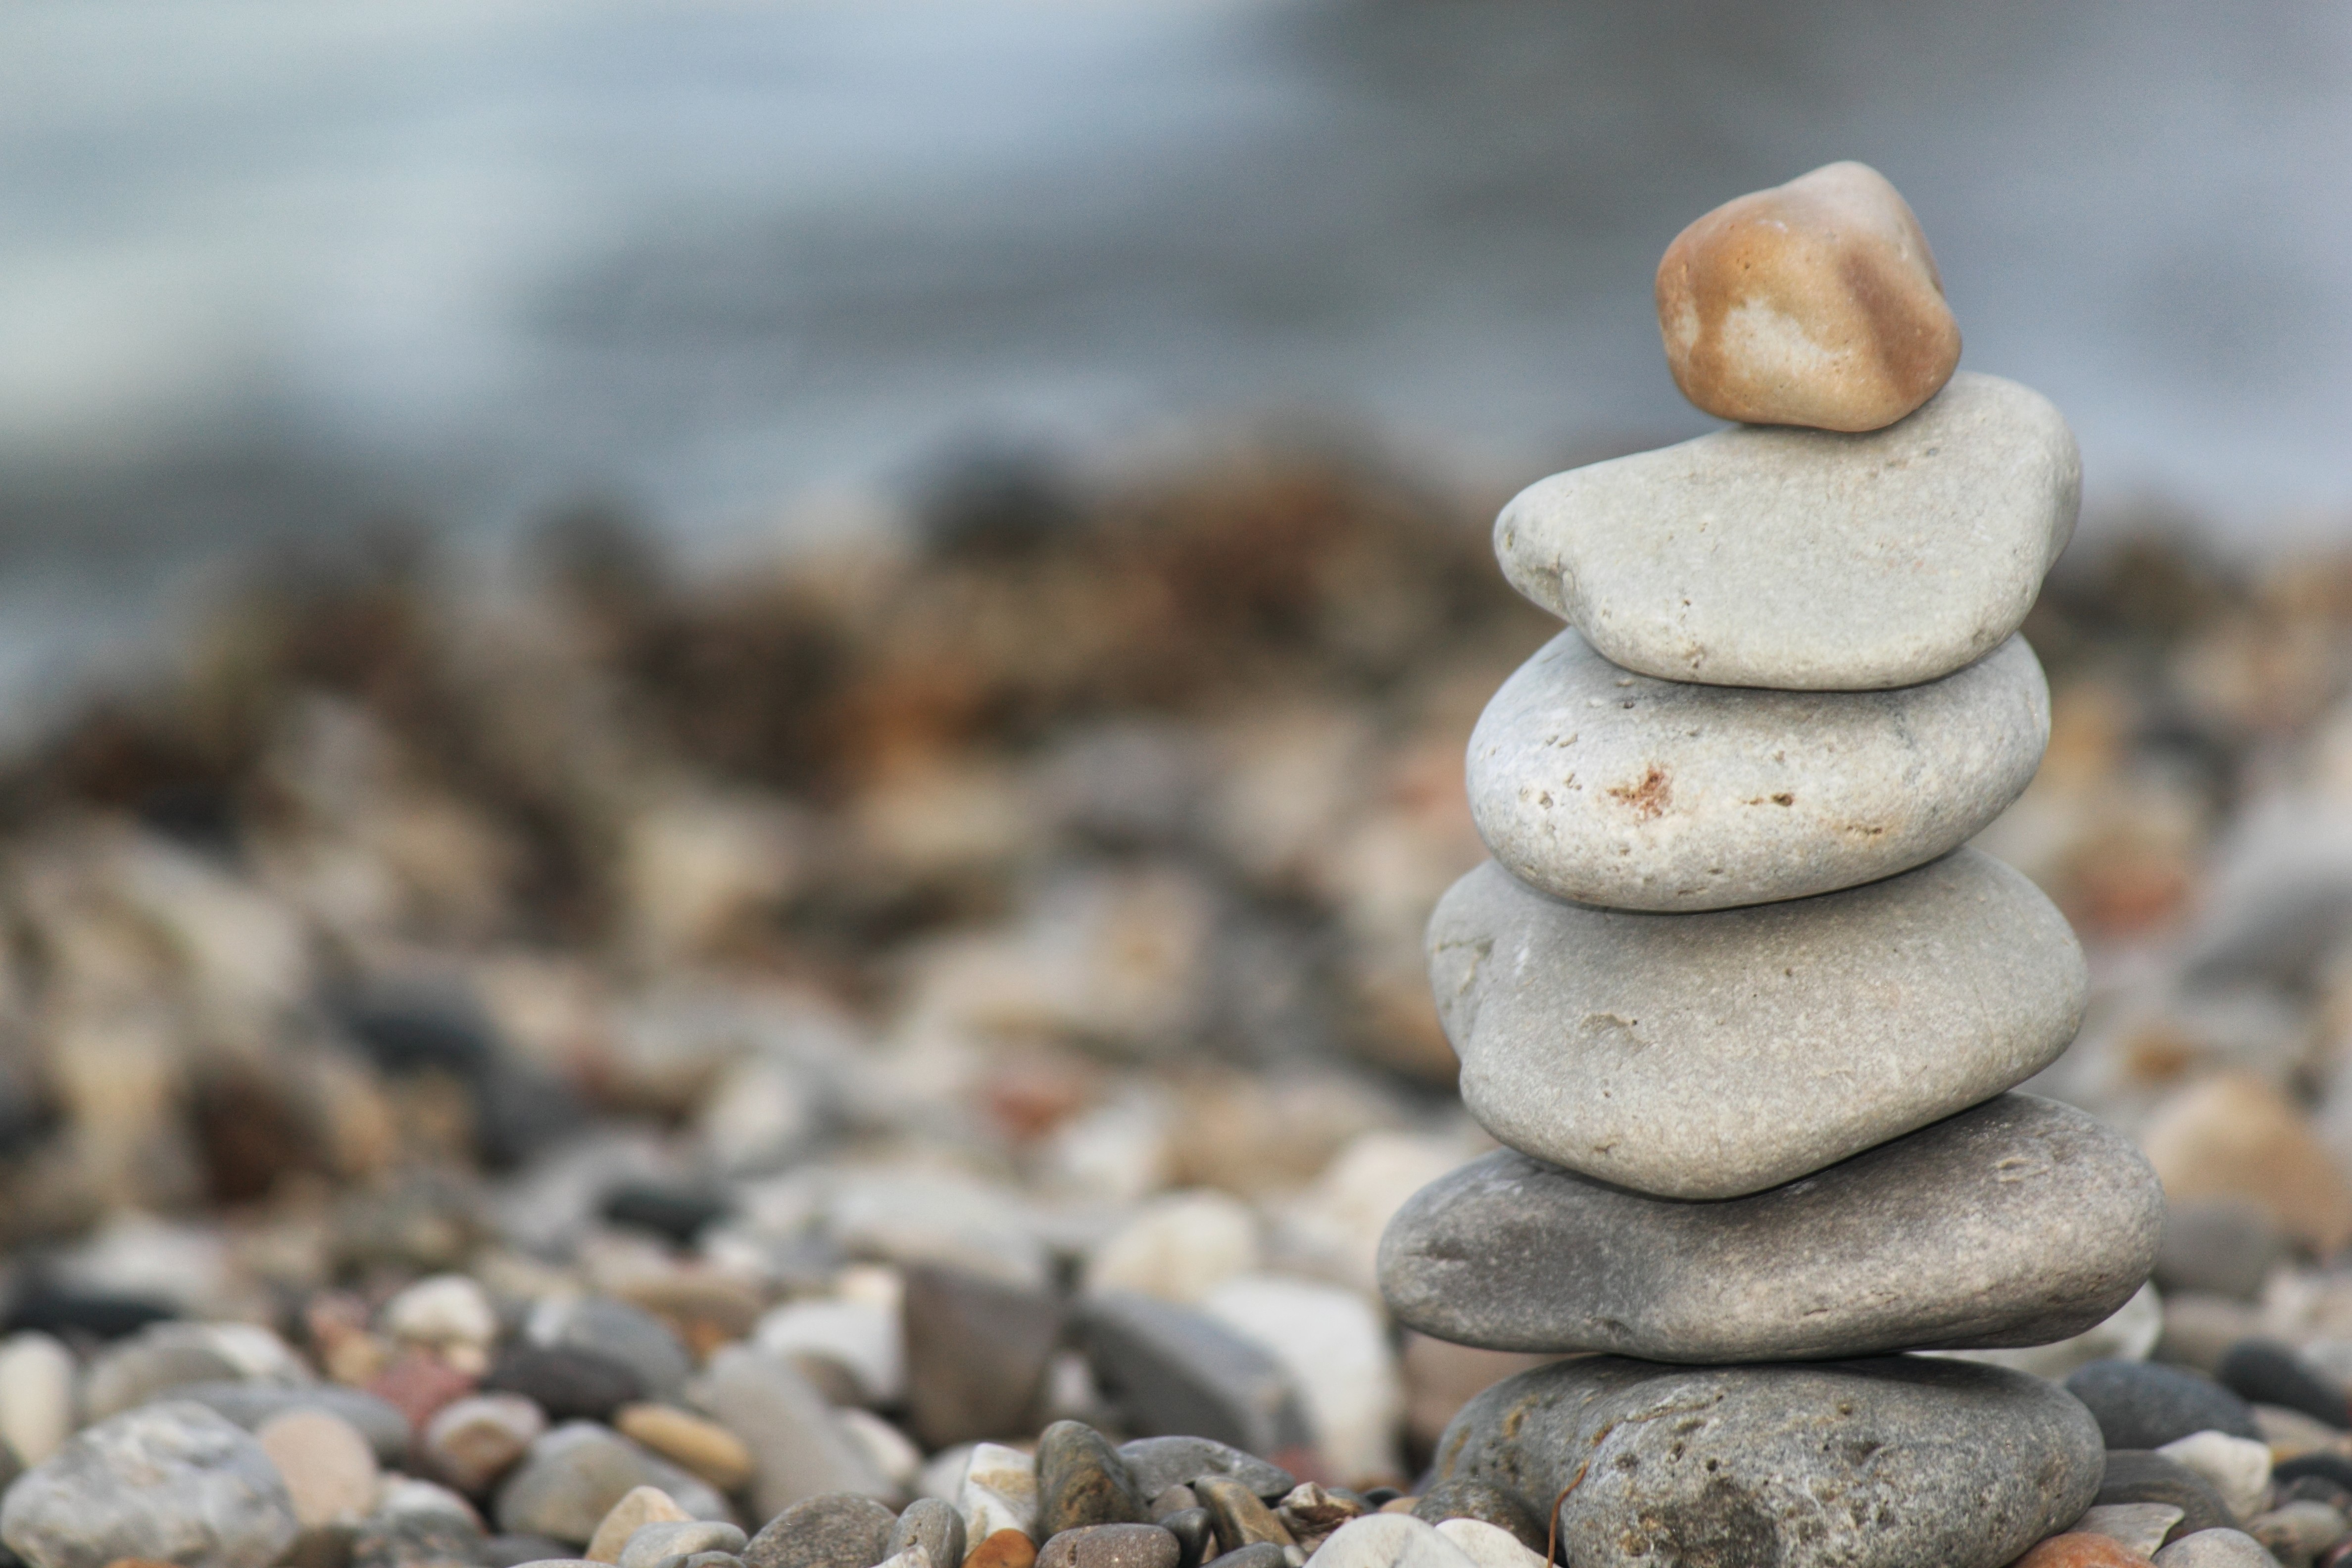
water, nature, outdoor, sand, rock, wood, bench, seat, stone, environment, spring, sitting, natural, pebble, soil, freedom, leisure, season, material, smile, park bench, ecology, sit, close up, earth, happy, happiness, seated, relaxed, 60s, oyster mushroom